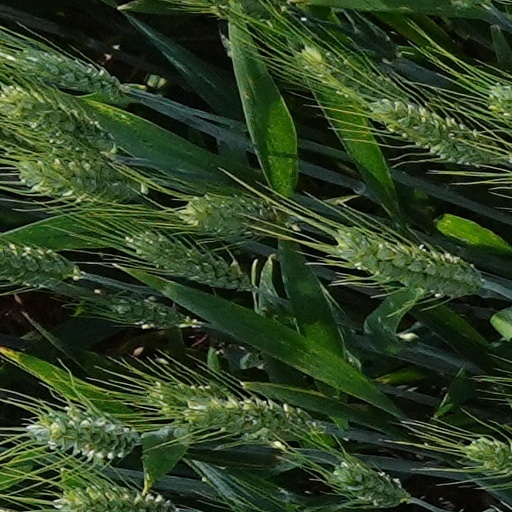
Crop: wheat